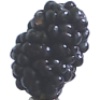
Label: mulberry